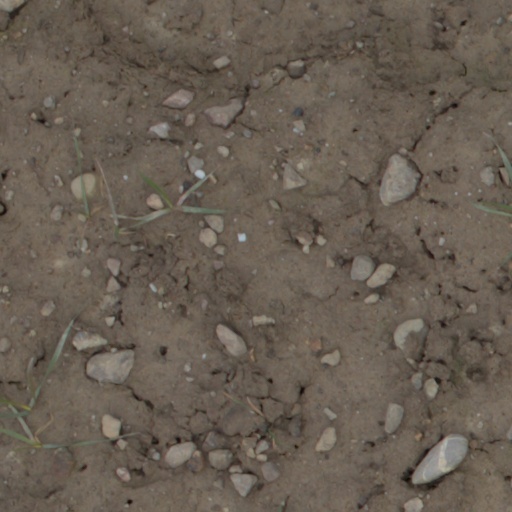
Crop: wheat